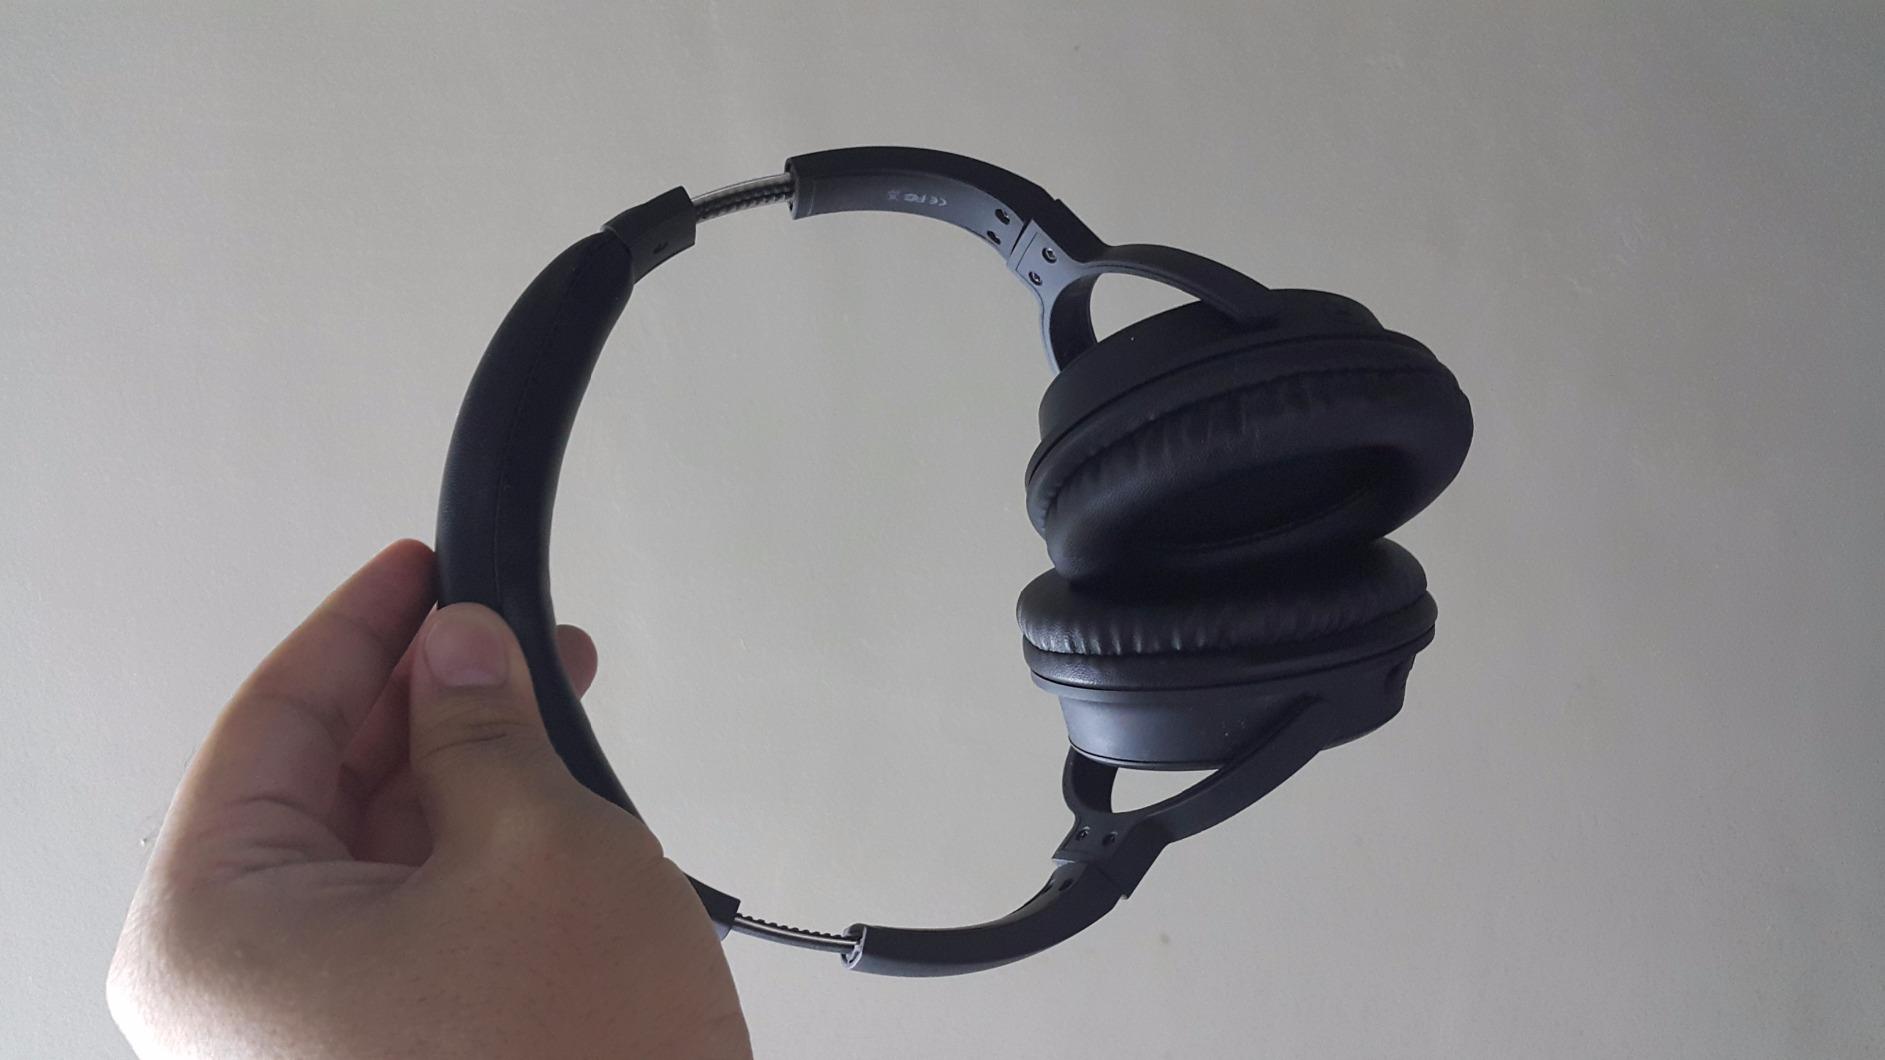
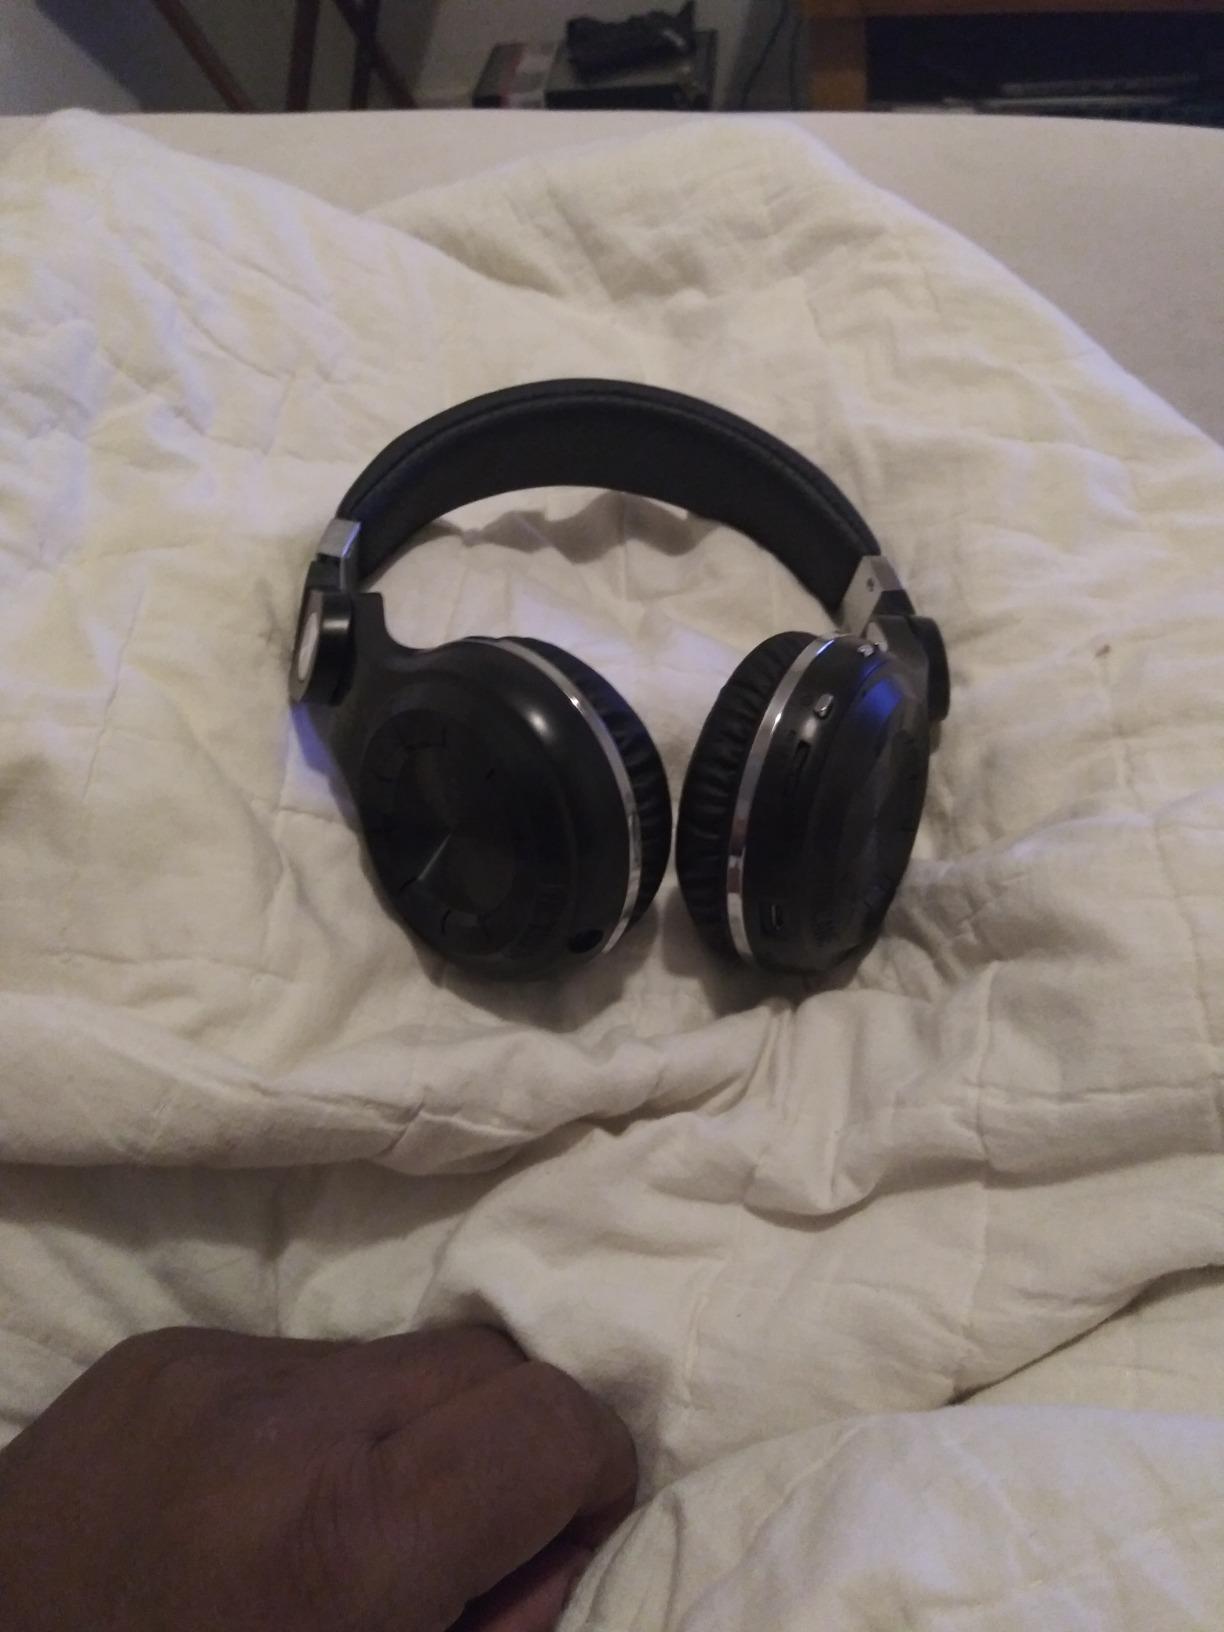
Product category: headphones
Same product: no